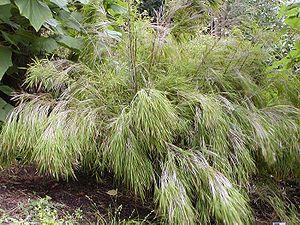
Otatea est un genre de plantes monocotylédones de la famille des Poaceae, sous-famille des Bambusoideae, originaire du Mexique, d'Amérique centrale et de Colombie, qui regroupe une dizaine d'espèces acceptées.